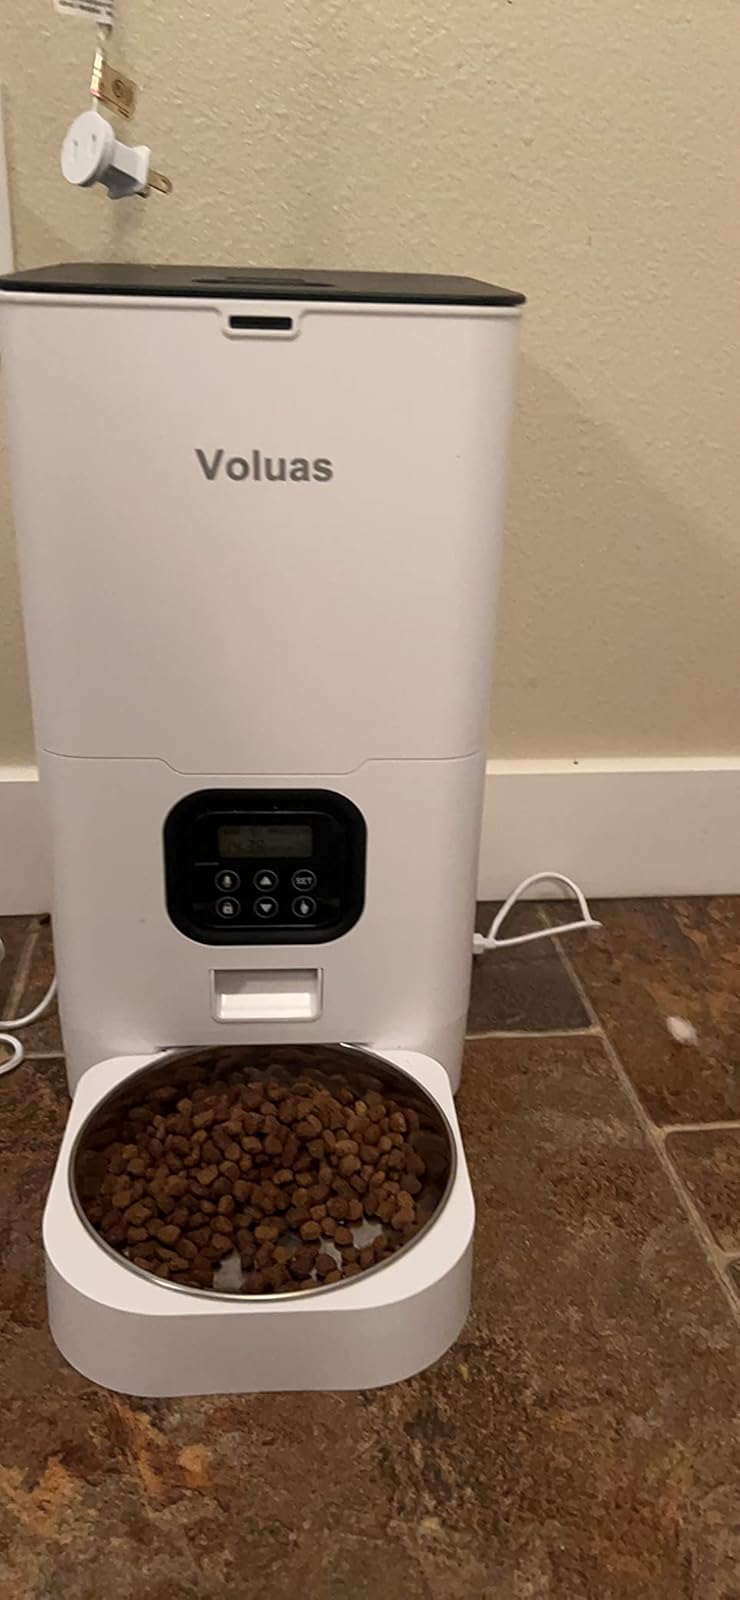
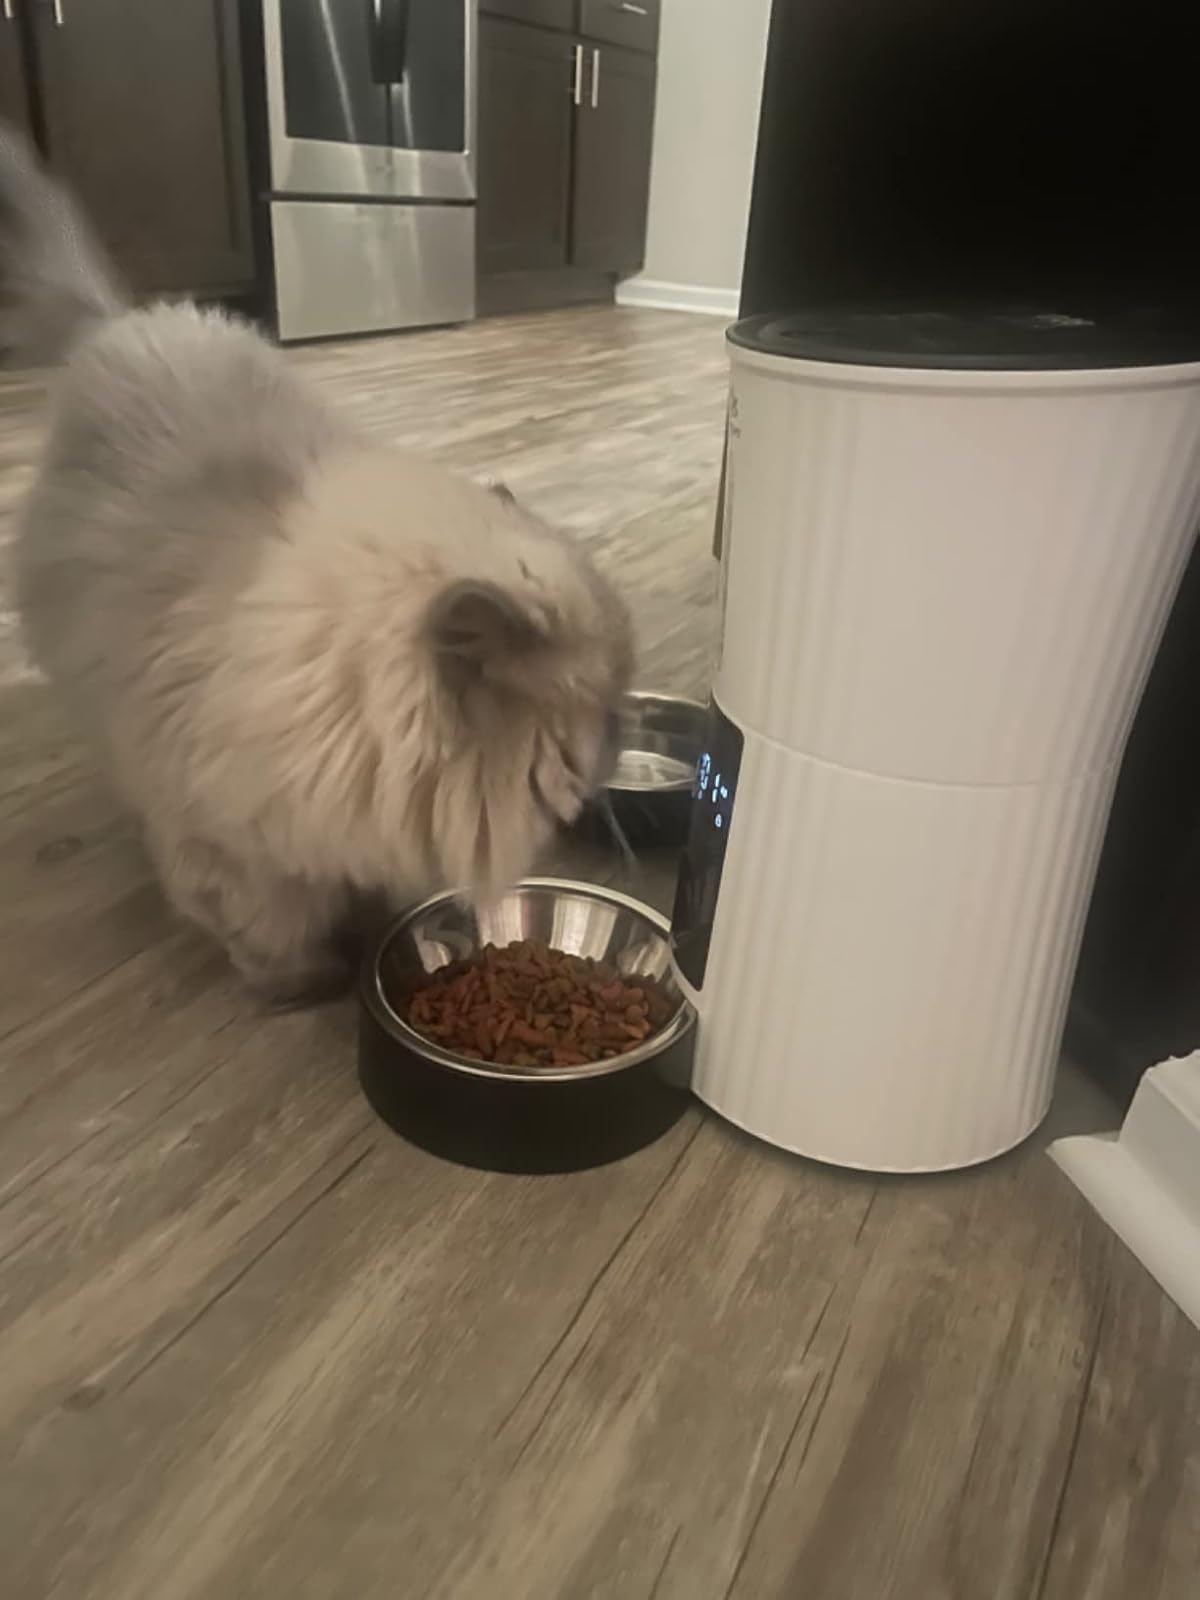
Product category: items_feeder
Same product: no